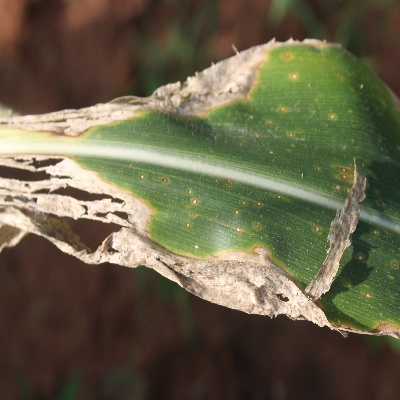
Crop: Maize
Condition: leaf blight